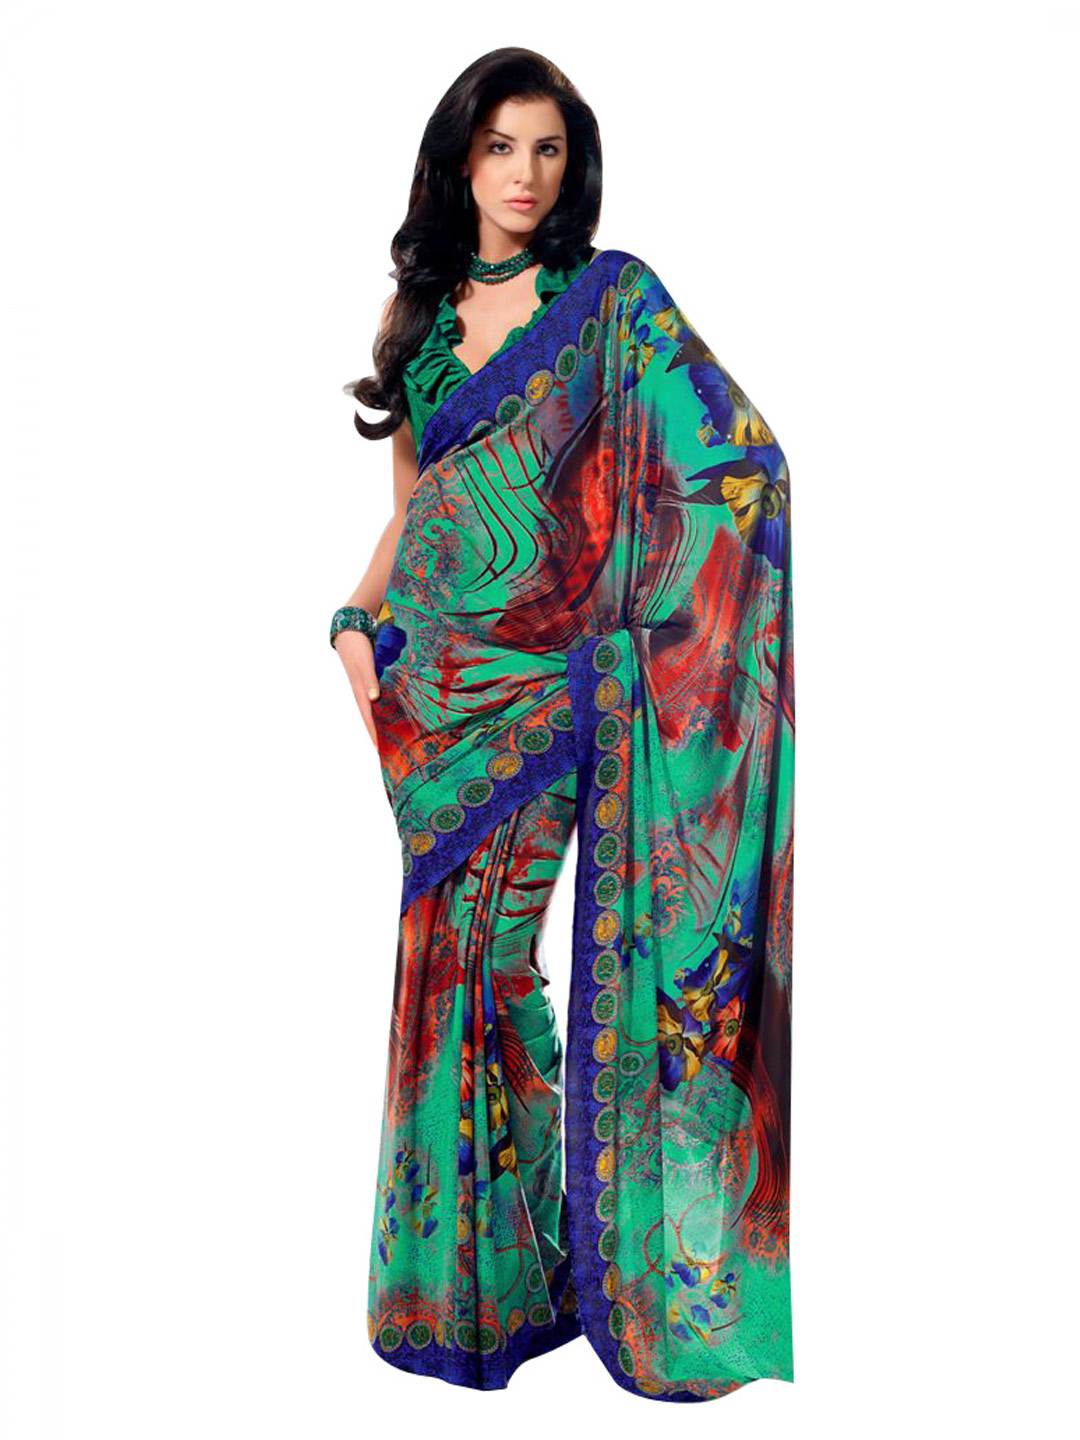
Prafful Multi Coloured Crepe Printed Sari
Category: Apparel / Saree / Sarees
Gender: Women
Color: Multi
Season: Fall 2012
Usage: Ethnic